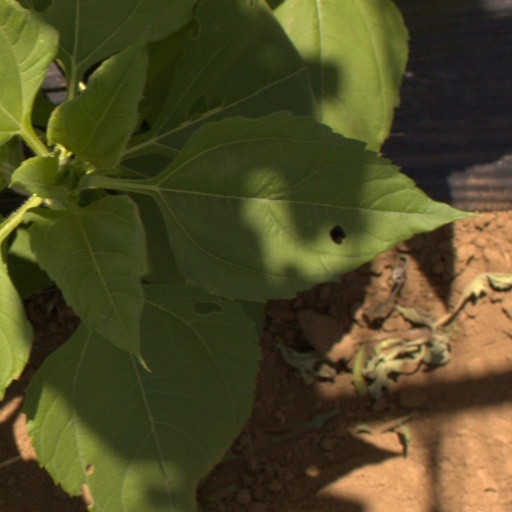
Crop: Jerusalem artichoke